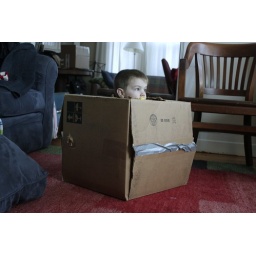
boy in a box